Slugterra: Return of the Elementals

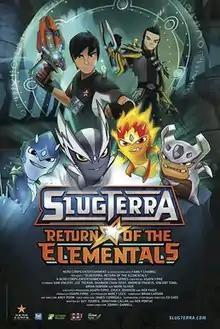
Film poster

Slugterra: Return of the Elementals is a 2014 Canadian animated film produced by the Canadian company Nerd Corps Entertainment. It is the second film of "Slugterra". It premiered on August 2, 2014, in US and August 21, 2014.